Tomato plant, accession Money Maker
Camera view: horizontal (90 deg, fisheye); turntable rotation: 90 degrees
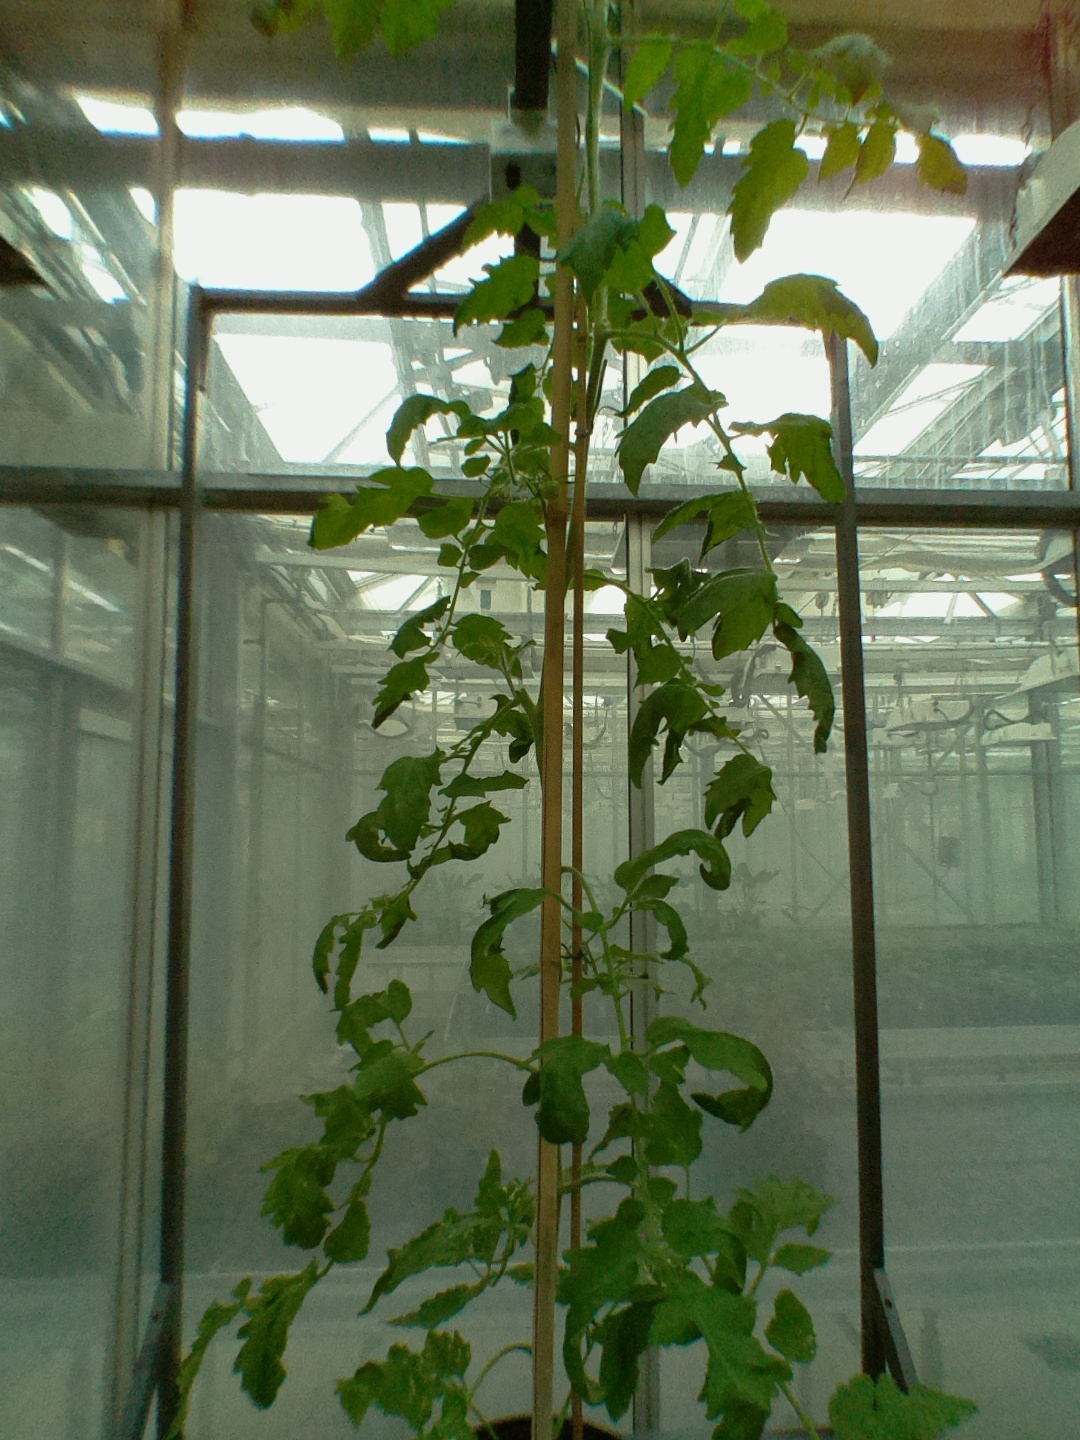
BBCH growth stage 71: 10%-20% of final fruit size